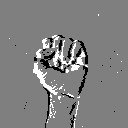
ASL letter: s